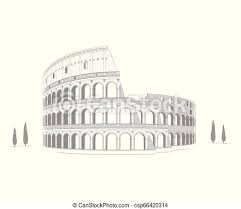
Landmark: Roman Colosseum